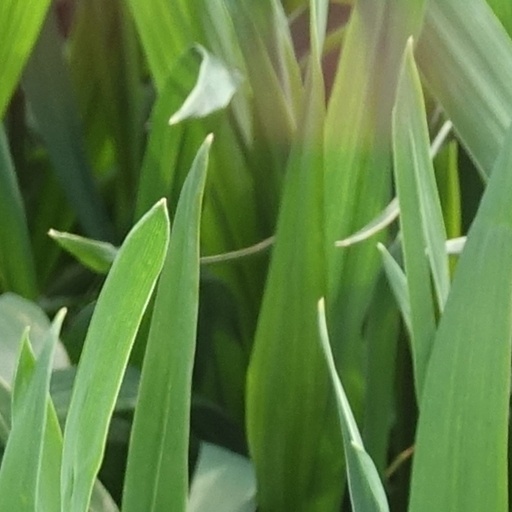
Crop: wheat